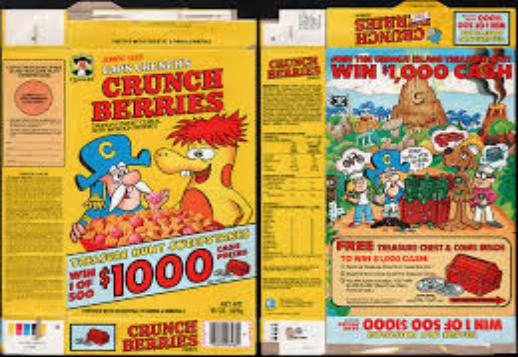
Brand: Cap'n Crunch Crunch Berries
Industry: Food